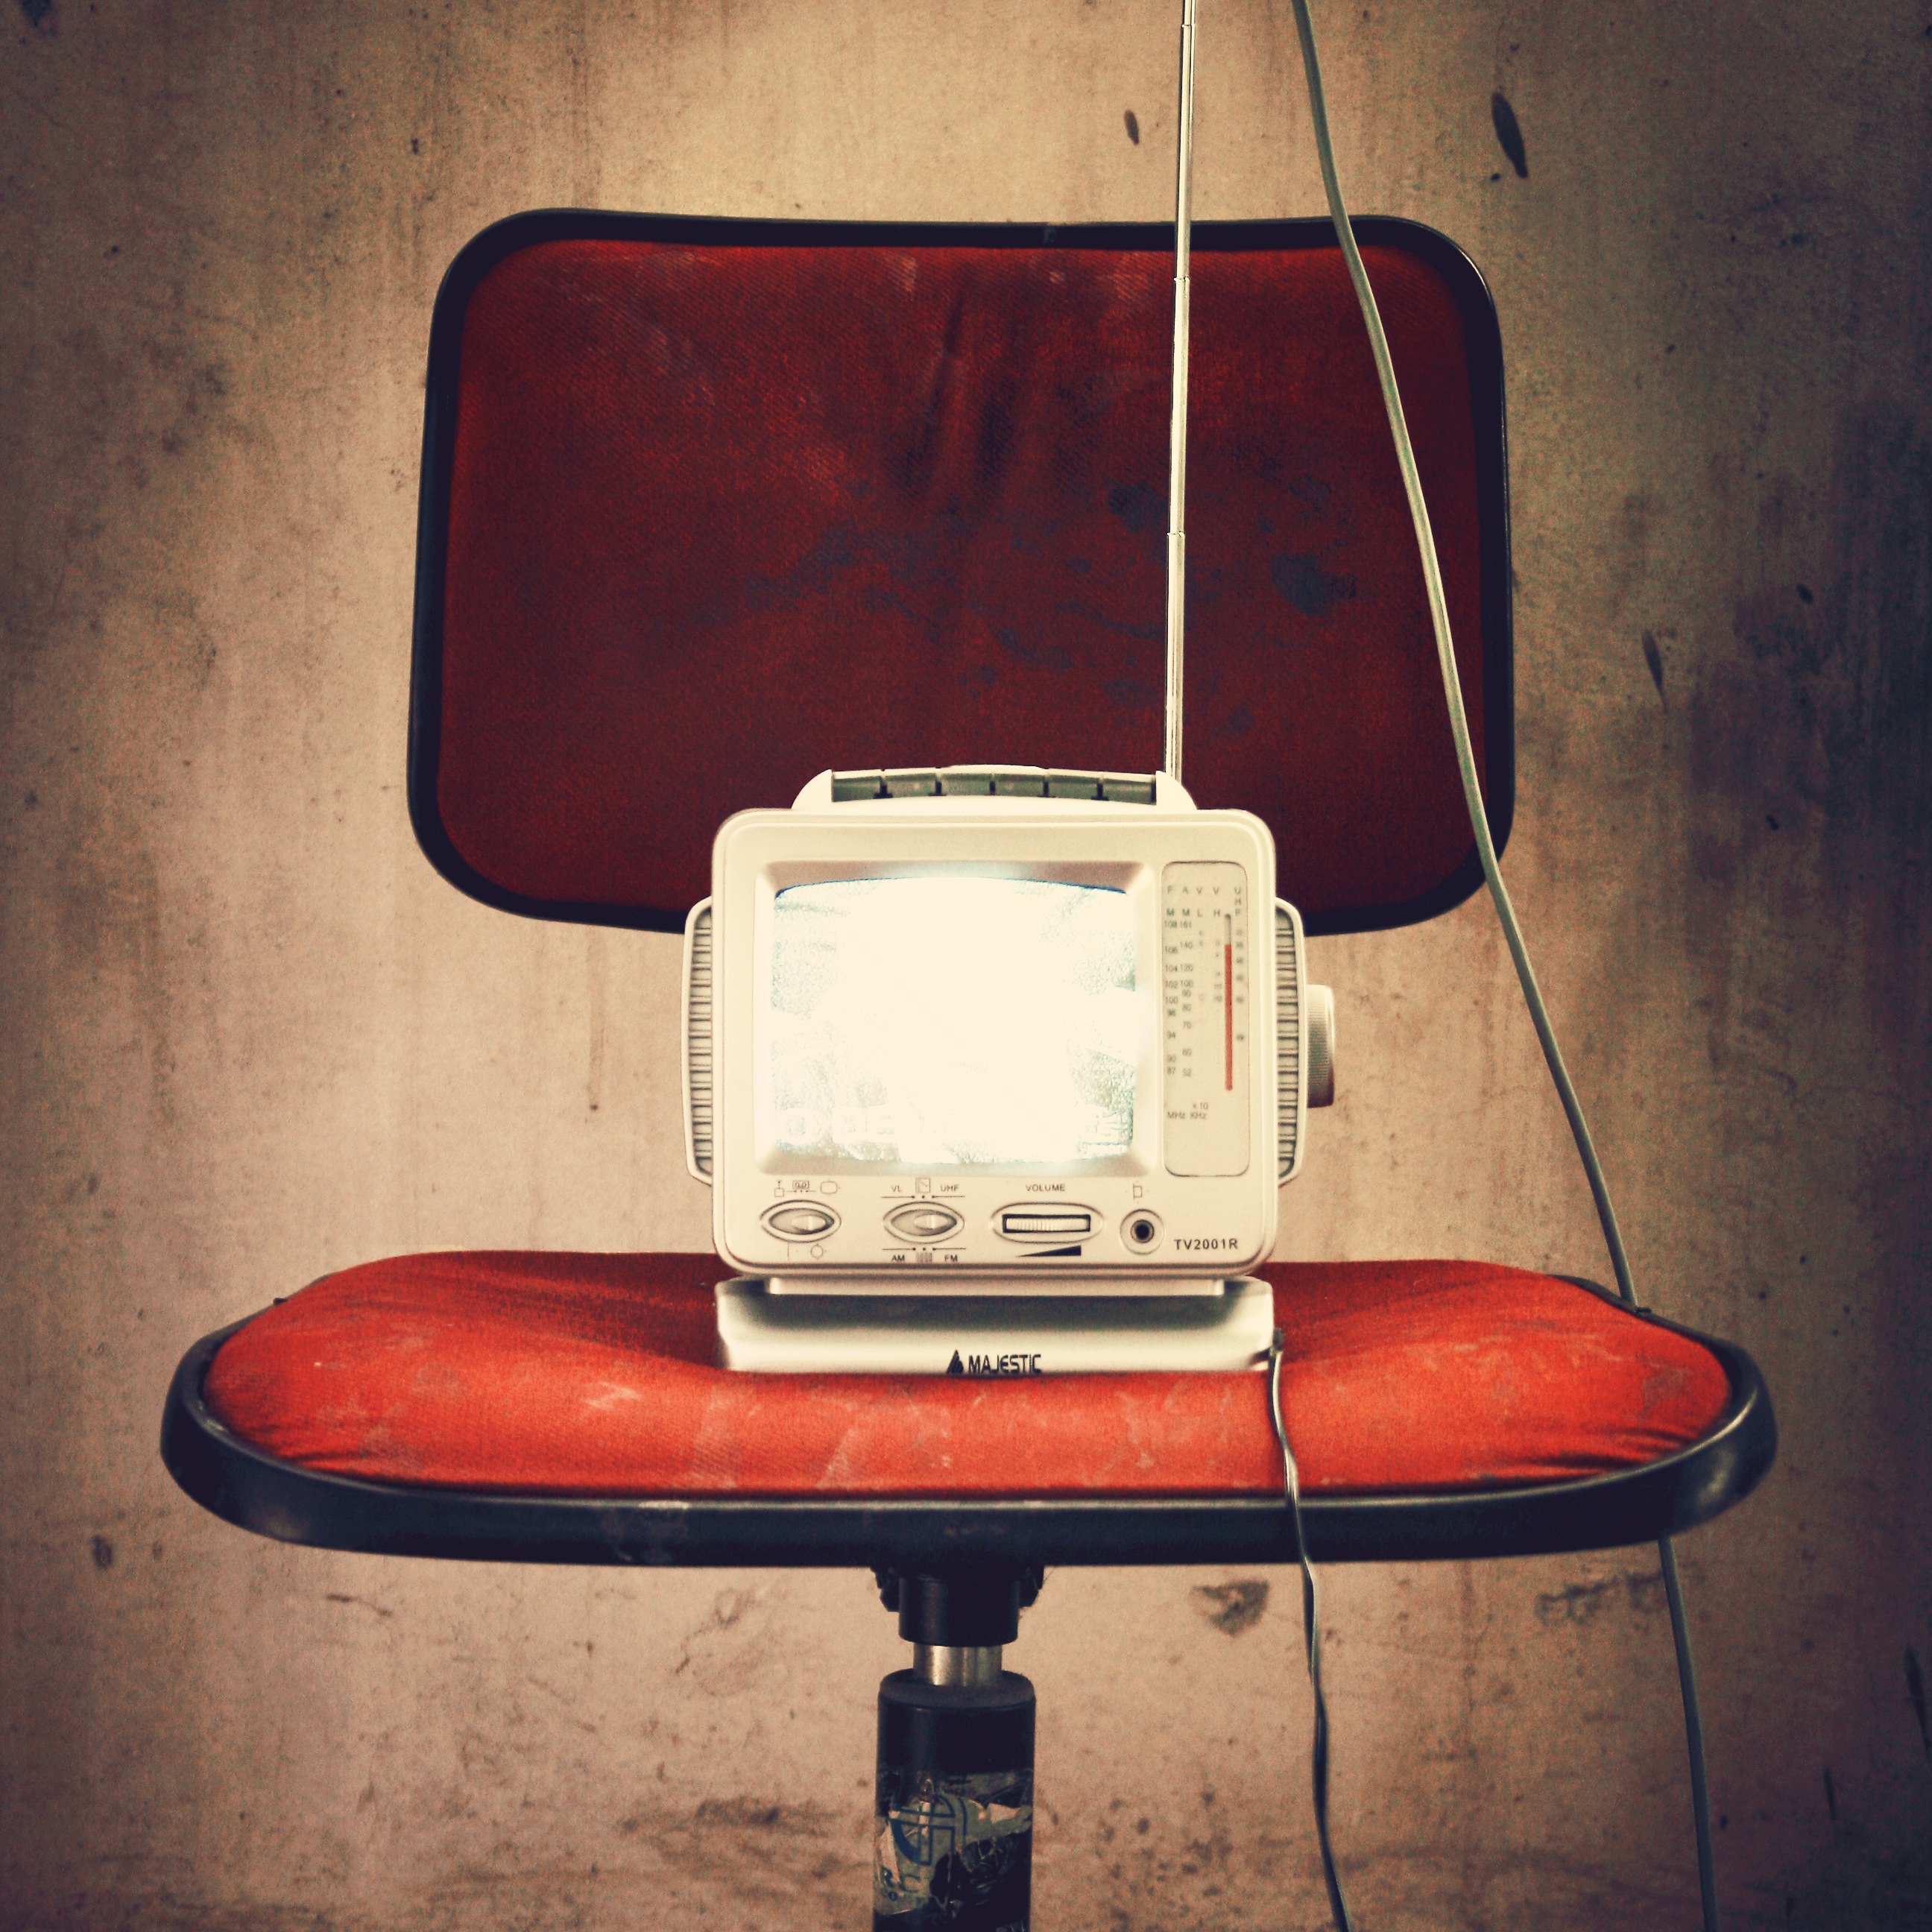
screen, light, technology, vintage, retro, chair, old, red, vehicle, color, grunge, television, tv, lighting, radio, electronic, display, media, shape, entertainment, portable